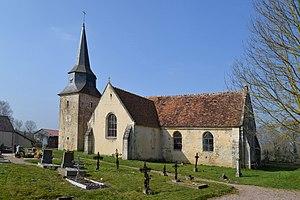
Église Saint-Gervais et Saint-Protais de Cuy, commune d'Occagnes (Orne)
Occagnes est une commune française, située dans le département de l'Orne en région Normandie, peuplée de 655 habitants.
L'église Saint-Gervais-et-Saint-Protais de Cuy aussi dénommée chapelle Saint-Gervais-et-Saint-Protais de Cuy est une église catholique située à Occagnes, en France.